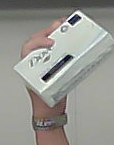
Product: dove_soap